Prevalence of mental disorders

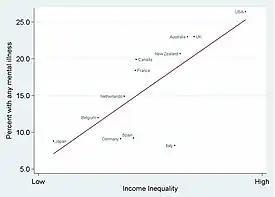
The prevalence of mental illness is higher in more unequal rich countries

The prevalence of mental disorders has been studied around the world, providing estimates on how common mental disorders are. Different criteria or thresholds of severity have sometimes been used.